Wang Ning (general)

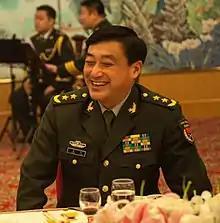
Wang Ning meeting with Gen. Ray Odierno in 2014.

Wang Ning (born August 1955) is a retired general of the People's Liberation Army of China, formerly served as commander of the People's Armed Police. Previously, he served as the deputy chief of the Joint Staff. Wang is a member of the 19th Central Committee of the Chinese Communist Party.